Transport in New Zealand

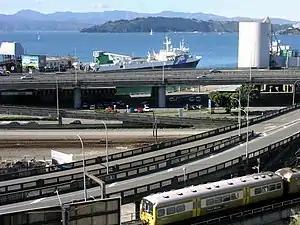
Highways, railway tracks, a train and an inter-island ferry in central Wellington in 2005

Transport in New Zealand consists of a variety of roads, sailing, buses, ferries, and railways, both light and heavy. Before Europeans arrived, Māori either walked or used watercraft on rivers and along the coasts. European shipping and railways revolutionised the transport of goods and people, before themselves being overtaken by road and air transport, which are now the dominant forms. Bulk freight still continues to be transported by coastal shipping and by rail, and there are attempts to (re)introduce public transport as a major transport mode in the larger population centres.